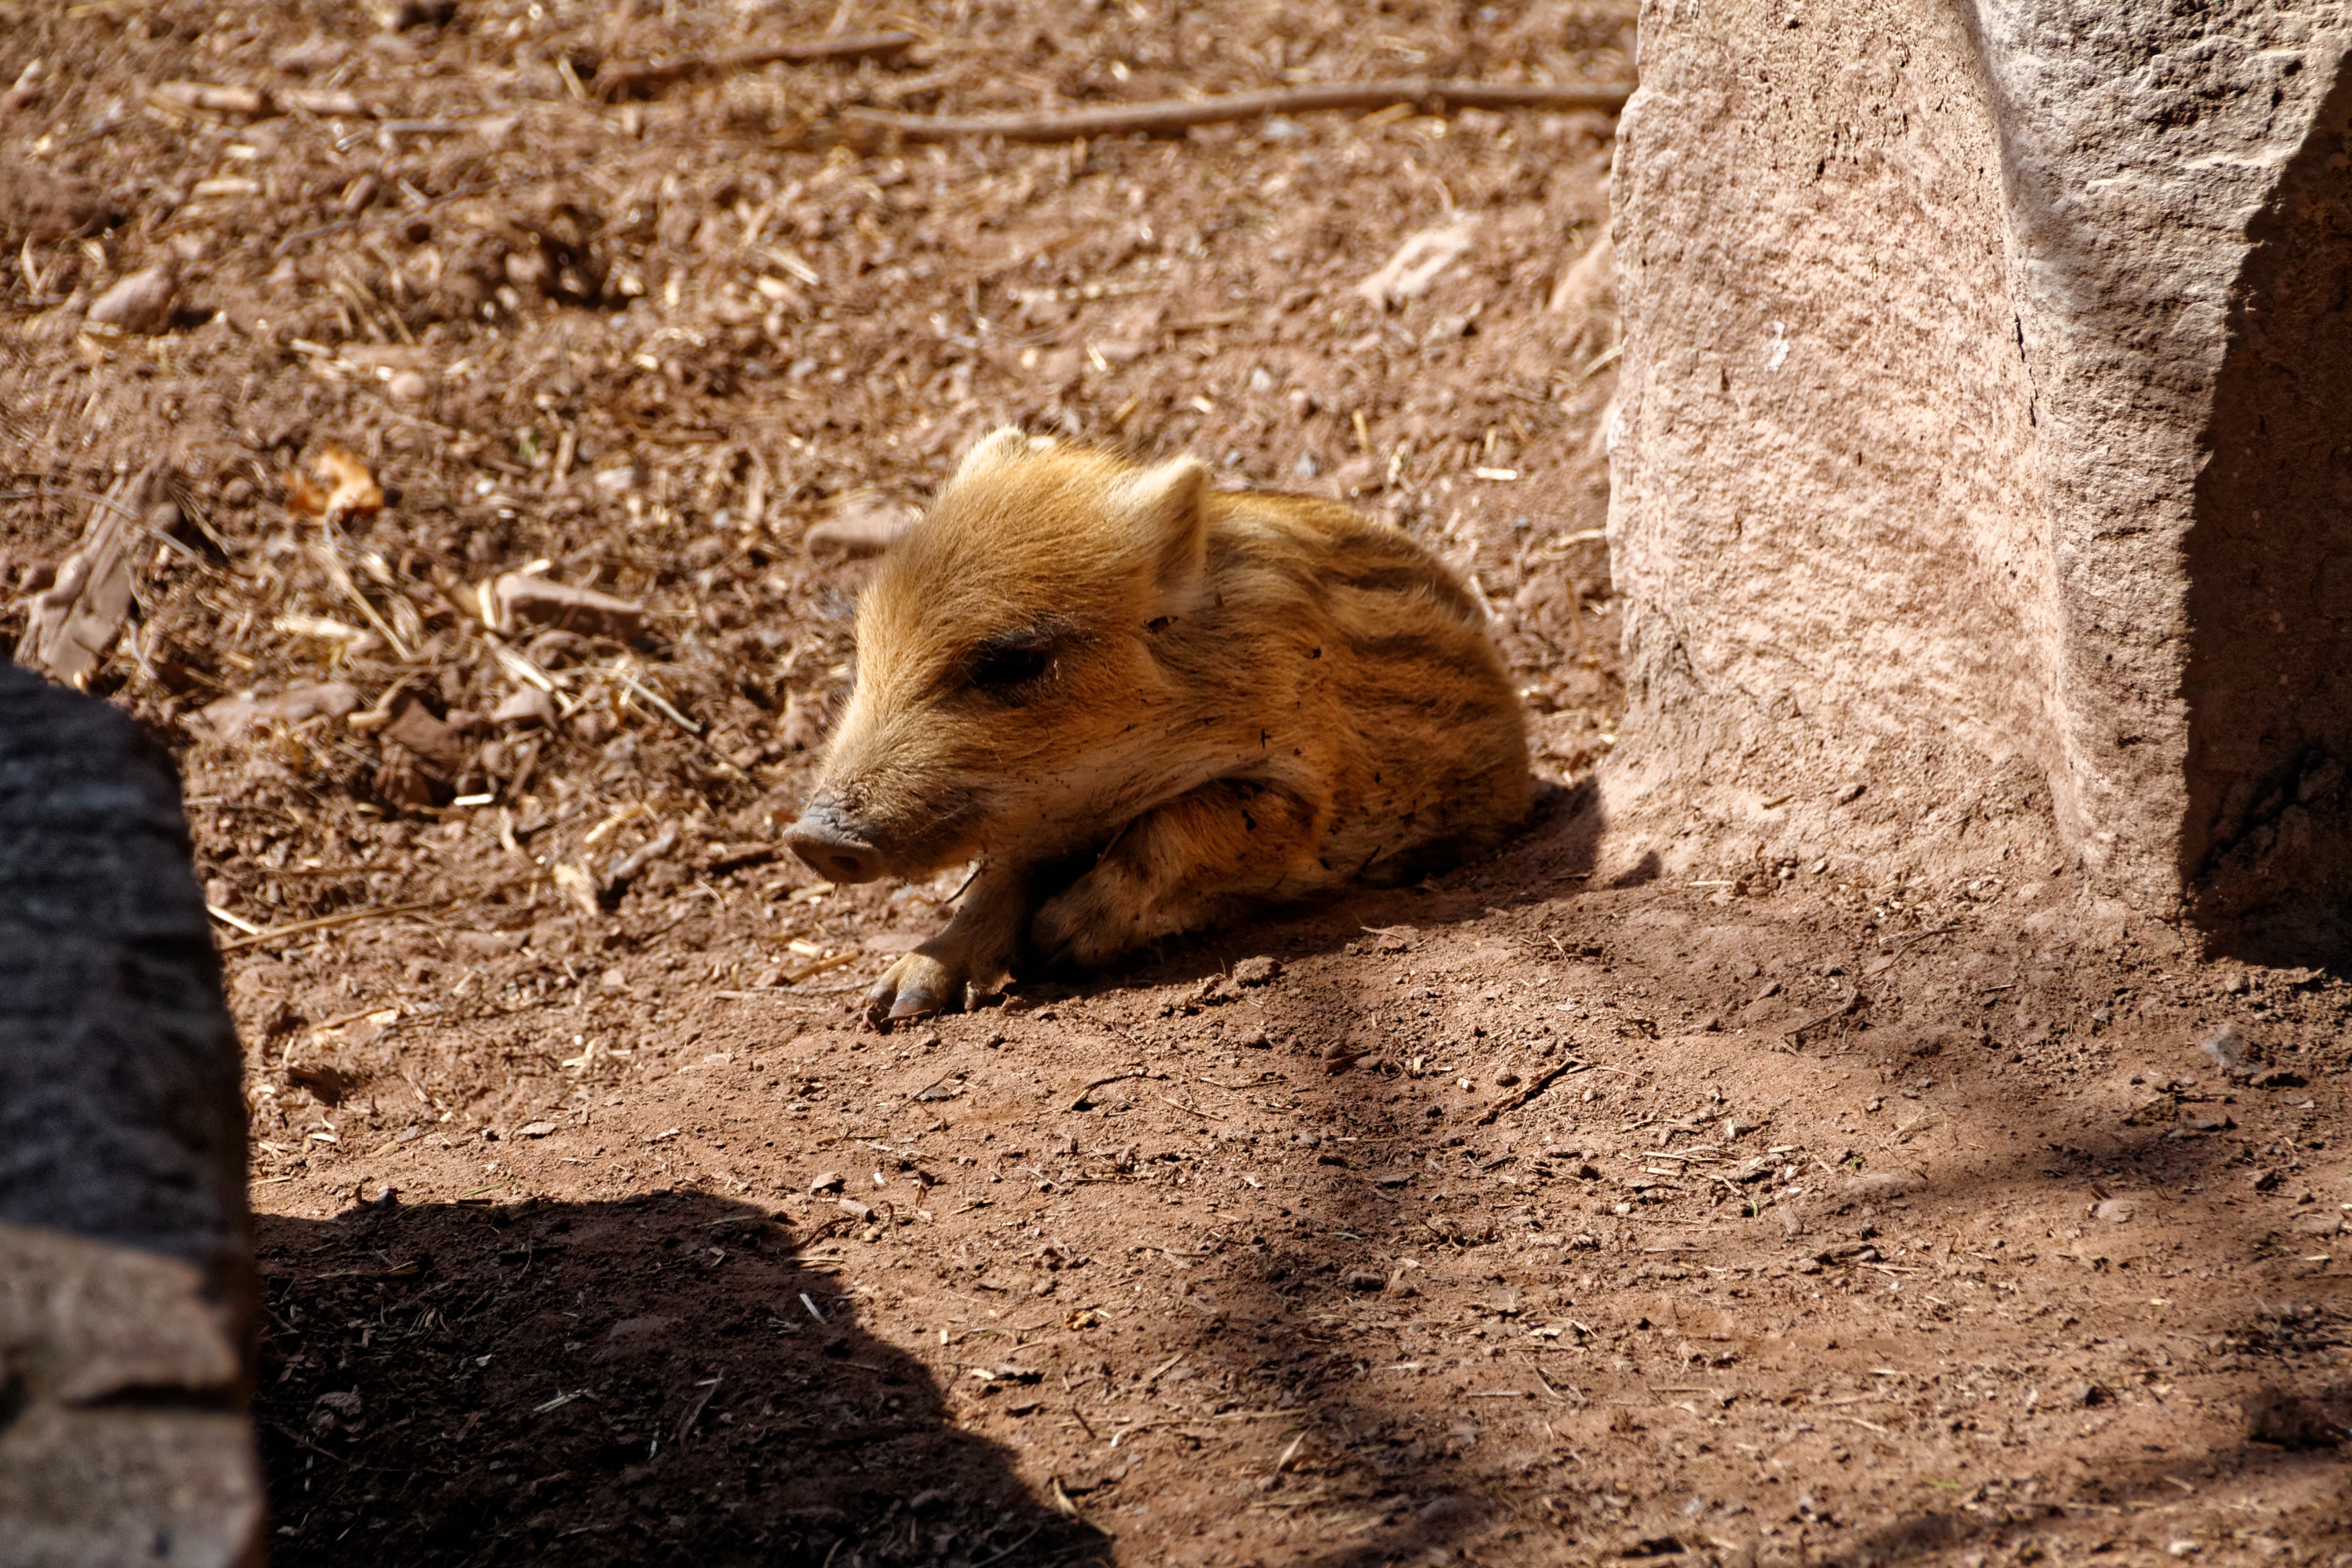
wildlife, wild, zoo, mammal, baby, fauna, boar, piglet, animals, vertebrate, pig, animal world, wildlife park